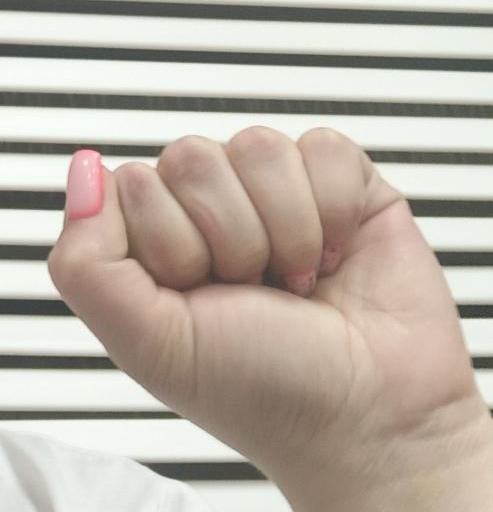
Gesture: fist